Irakli Dzneladze

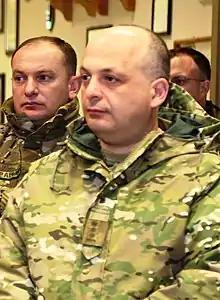
Col. Dzneladze at JMRC, Hohenfels in February 2013

Irakli Dzneladze (born May 10, 1968) is a Georgian Brigadier General (2019) and the Chief of Joint Staff of the Georgian Armed Forces from December 4, 2012, to November 22, 2013.